Yang Ying-hsiung

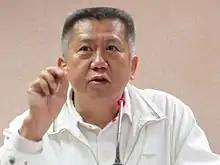
Yang in March 2013

Yang attended Kinmen County Jin-sha Elementary School, and . He completed a bachelor's degree in economics at Fu Jen Catholic University and a master's of business administration at Xiamen University.